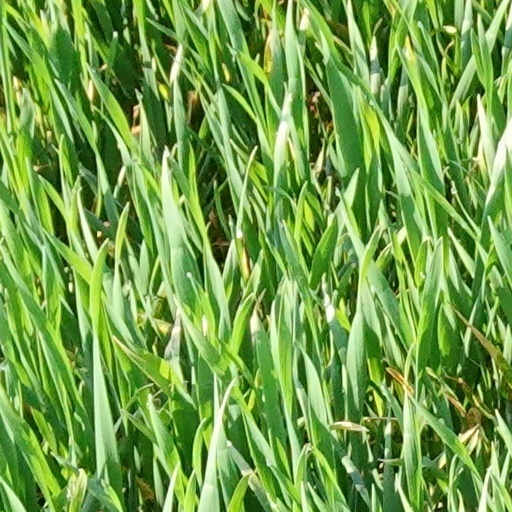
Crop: wheat